Robbie Knievel

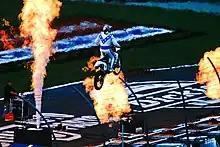
Knievel jumping 21 Hummers at Texas Motor Speedway

Knievel successfully jumped on June 7, 2008, at the Texas Motor Speedway in Fort Worth, Texas. He cleared 21 Hummers on the front stretch of the speedway. He originally was going to jump 25 Hummers, but there was a strong sustained headwind that evening.